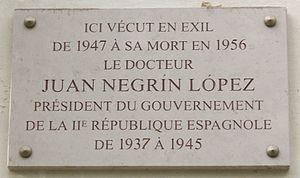
Plaque commémorative, 78 bis avenue Henri-Martin, Paris 16e.«
L'avenue Henri-Martin est une voie du 16ᵉ arrondissement de Paris, en France.
Juan Negrín est un physiologiste et homme d'État espagnol. De 1937 à 1945, il fut chef du gouvernement de la Seconde République espagnole, puis du gouvernement en exil.